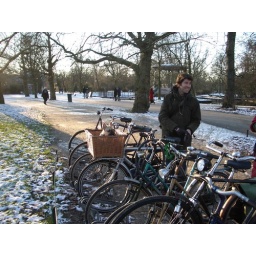
Dog waiting for a ride in the basket on the bike